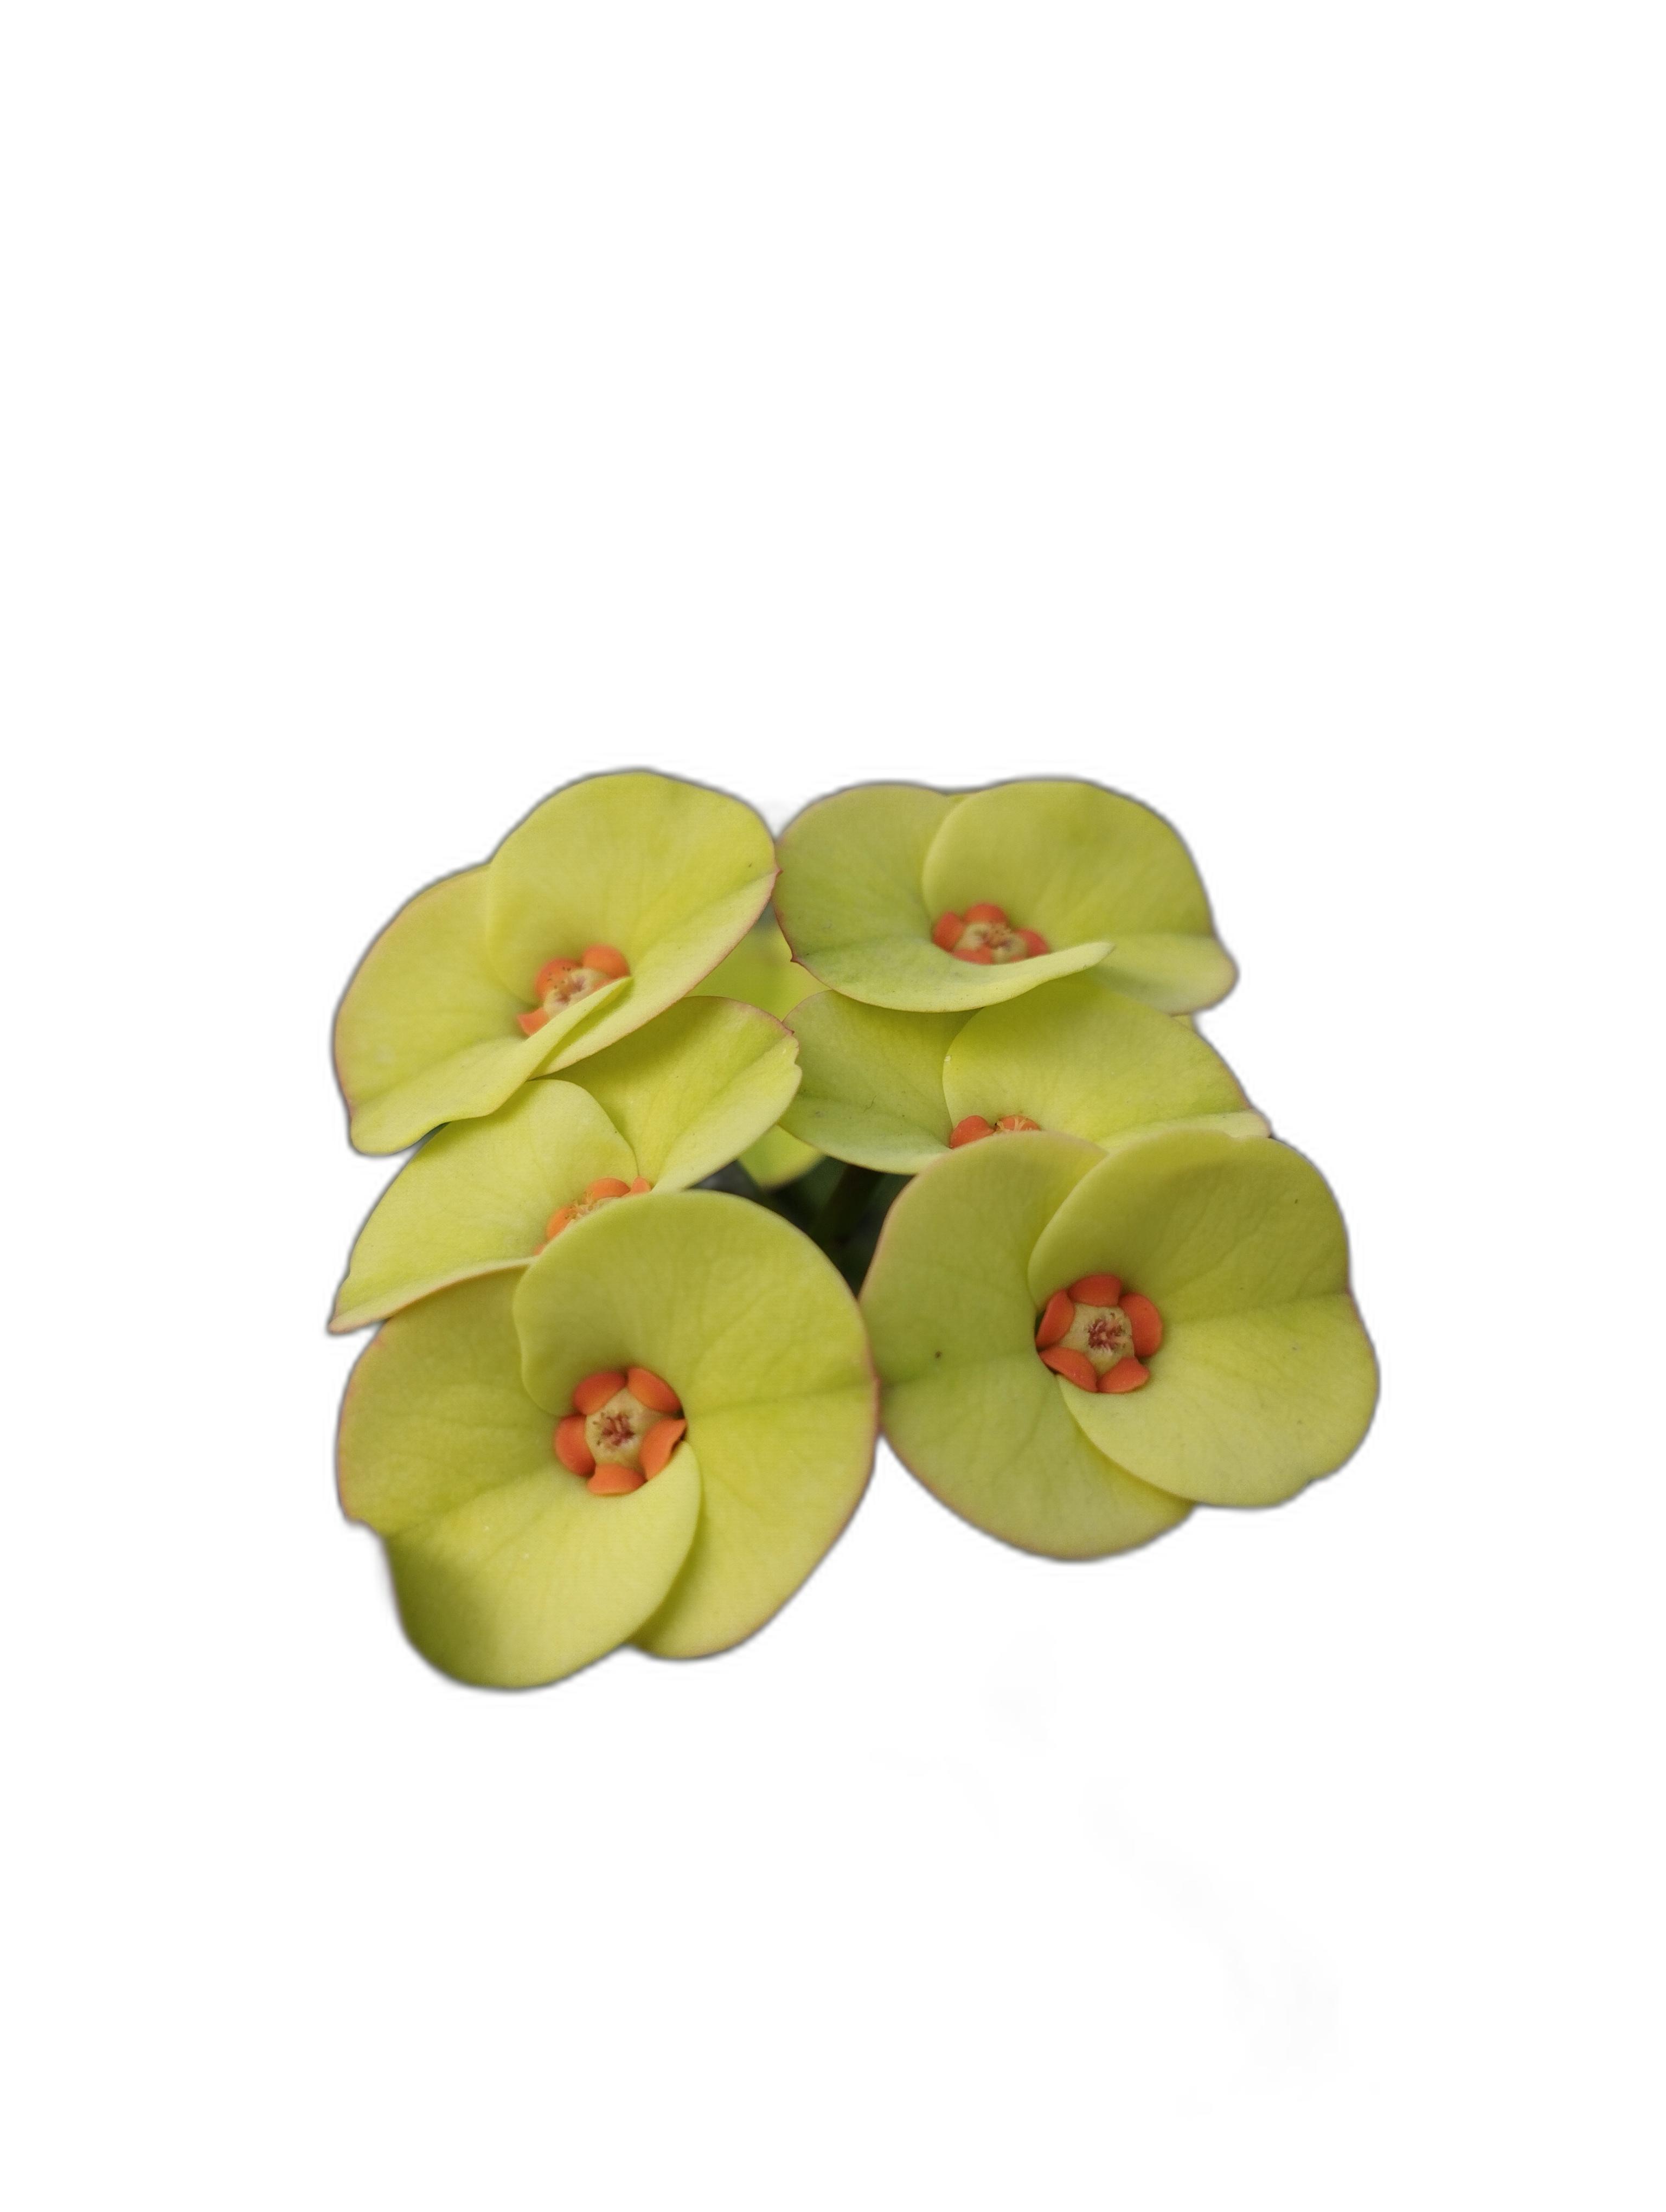
Label: Crown of thorns